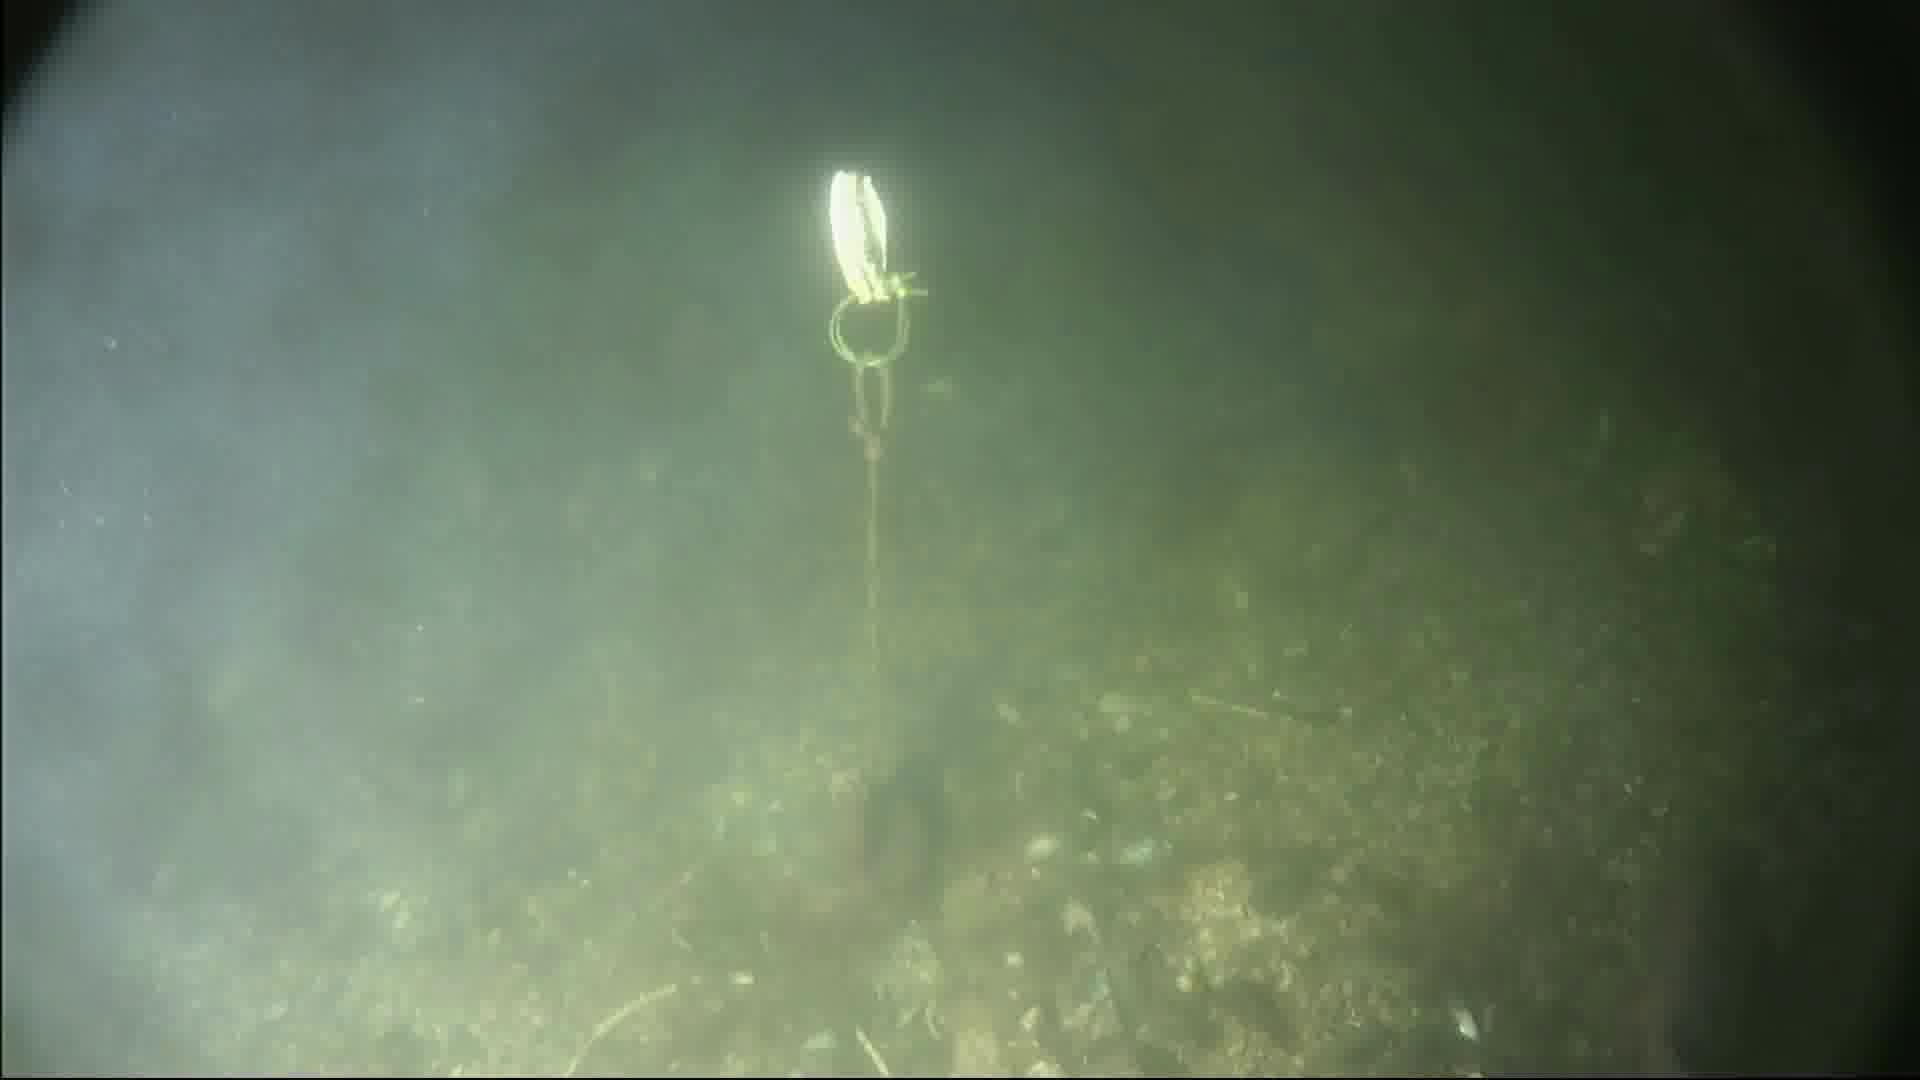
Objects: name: fish
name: crab